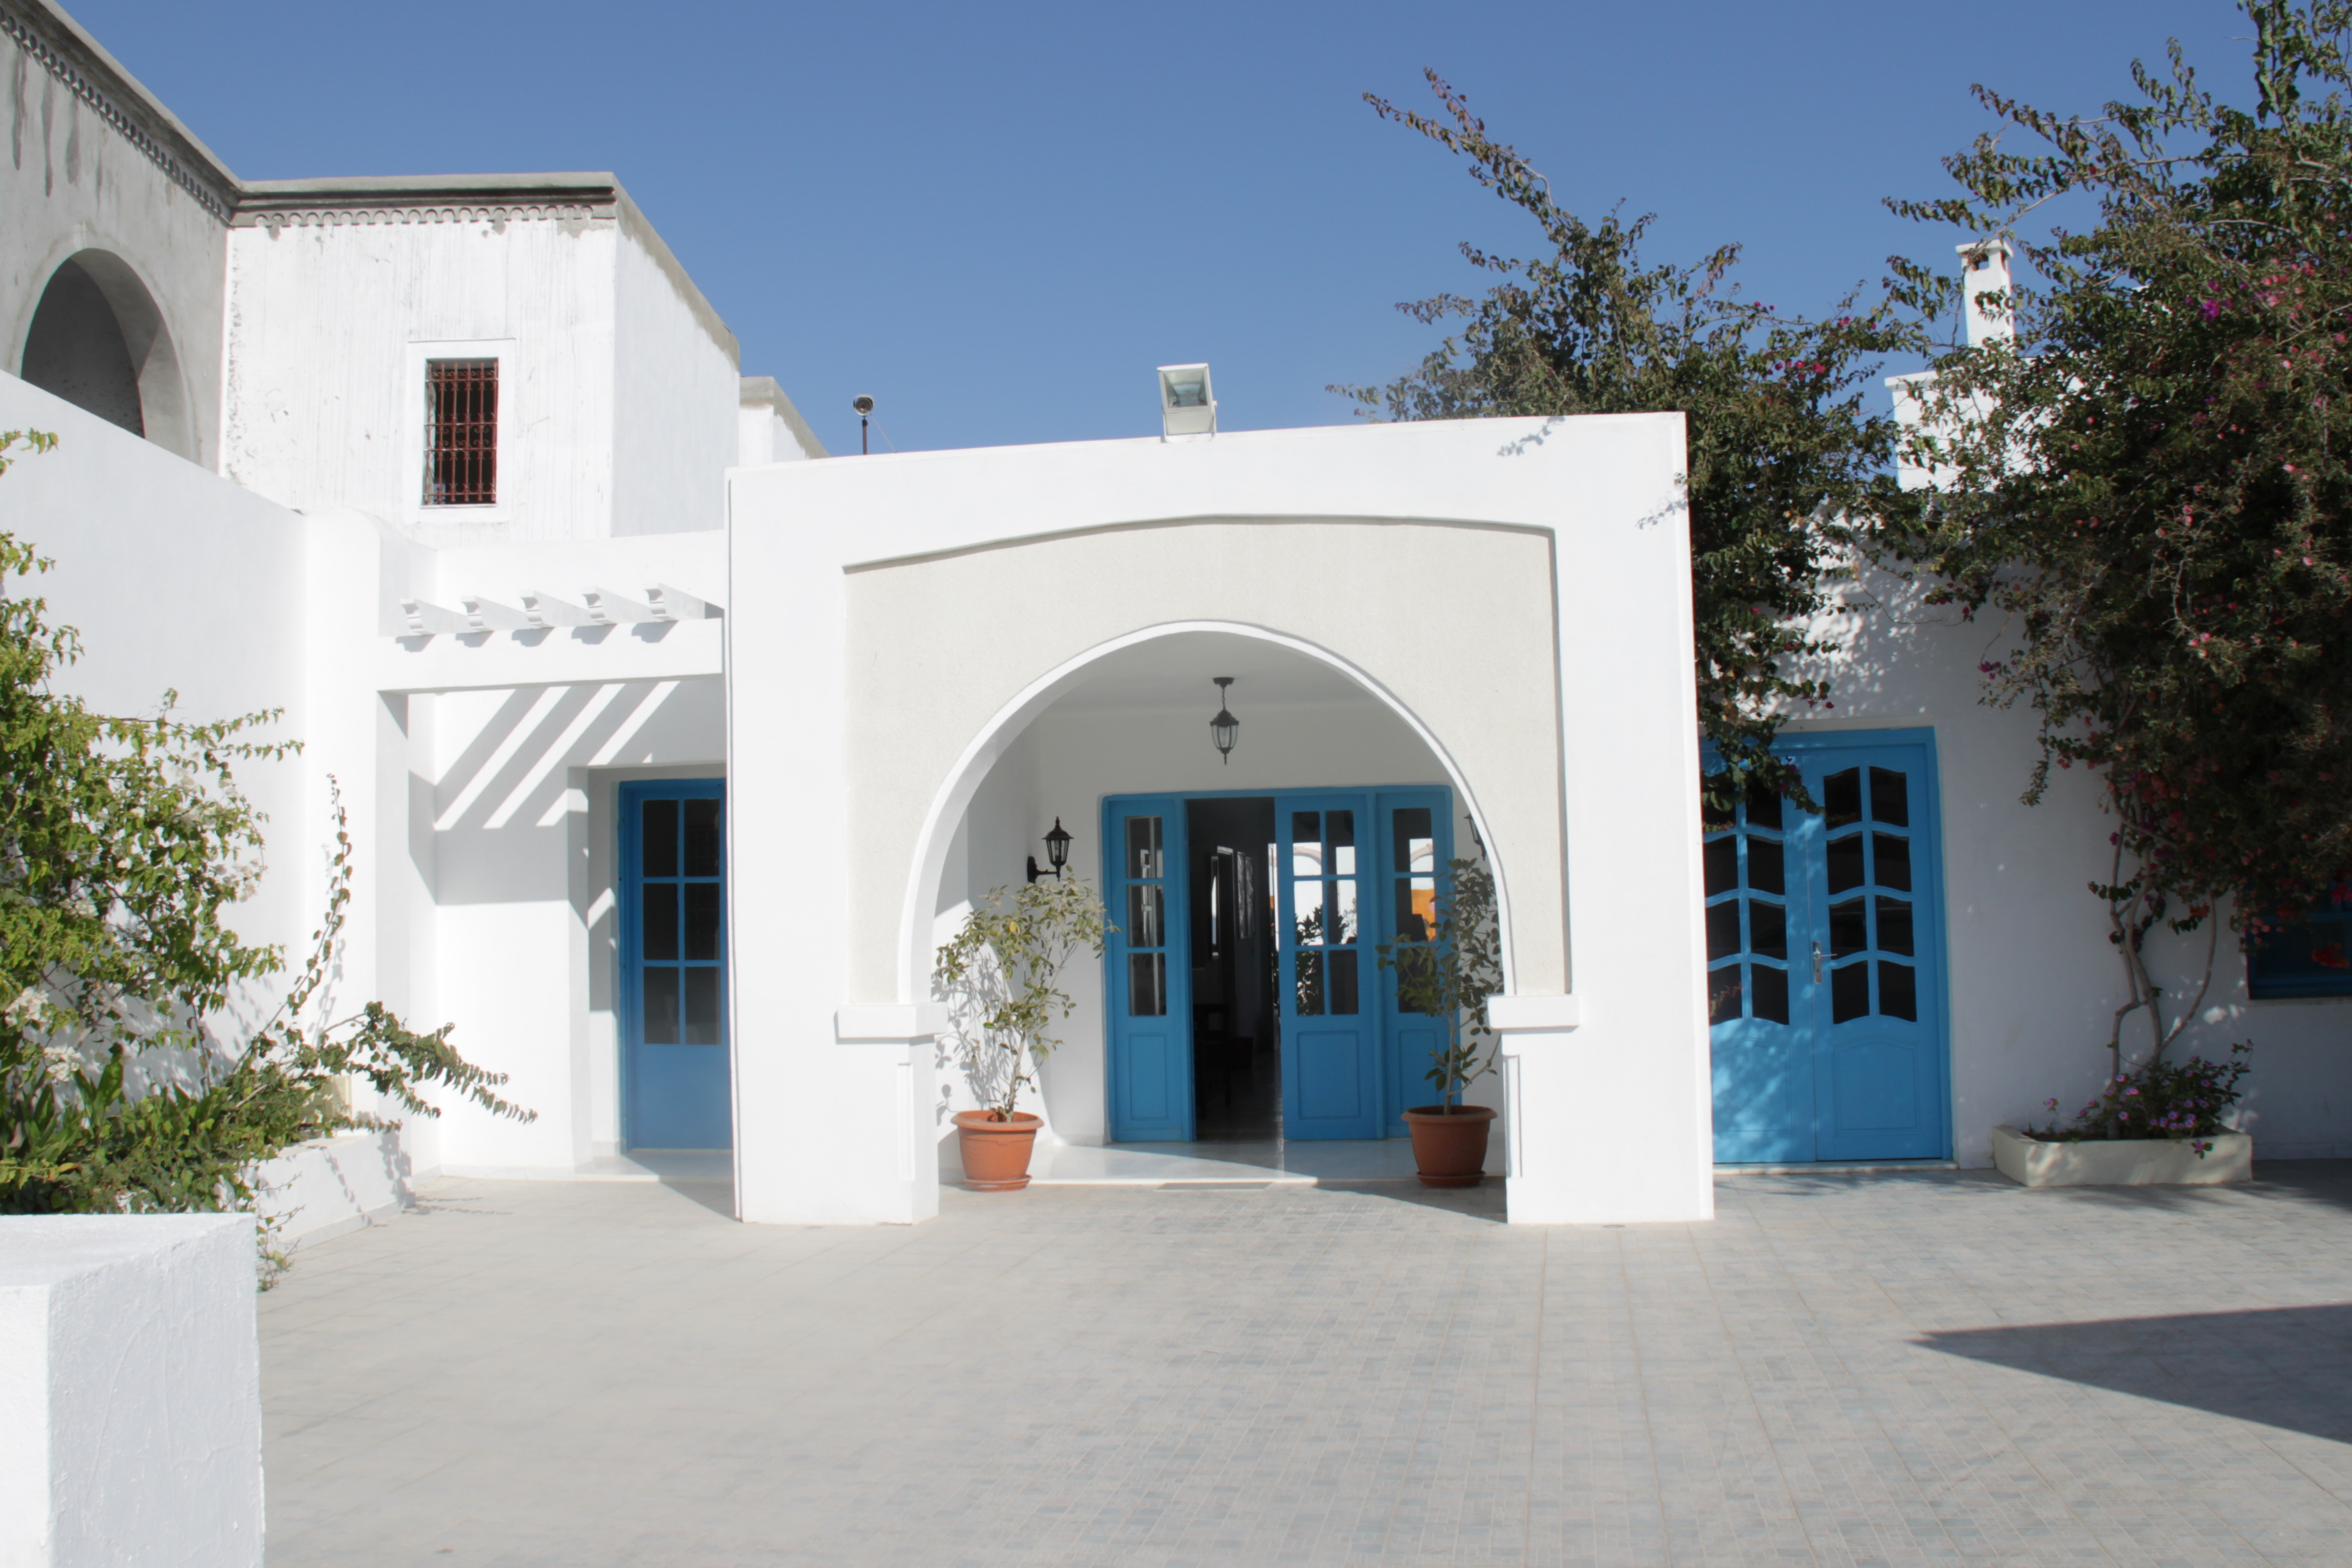
island, property, blue, tourism, leisure, swimming, sunny, fun, relaxation, turquoise, happy, hotel, resort, house, estate, home, building, real estate, facade, villa, hacienda